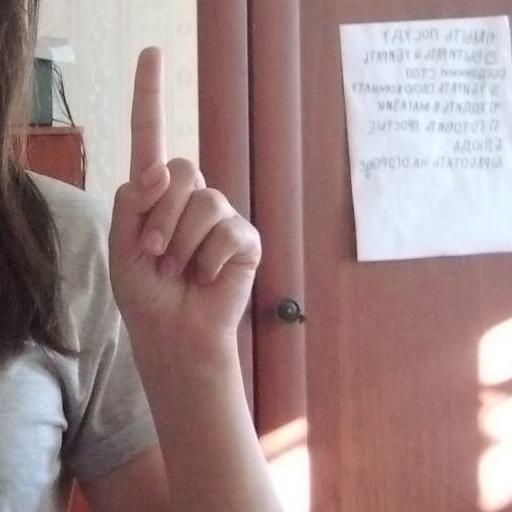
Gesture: one